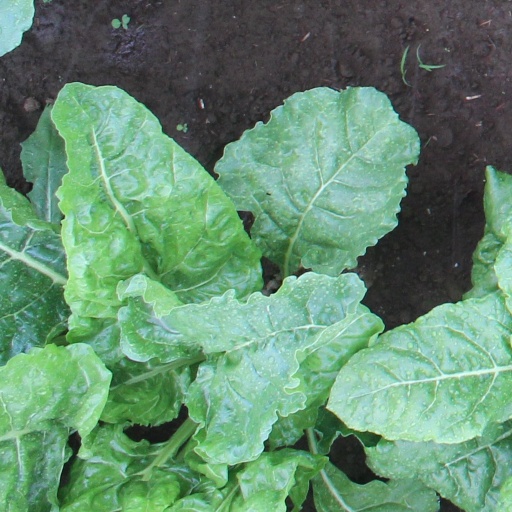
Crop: sugar beet